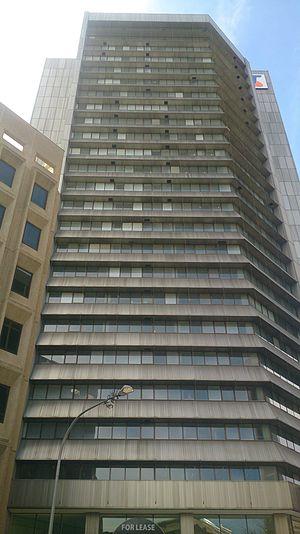
La Telstra House est un gratte-ciel d'Adélaïde en Australie. Il a été construit en 1987 et mesure 104 mètres. La tour est le siège de l'entreprise de télécommunications Telstra.